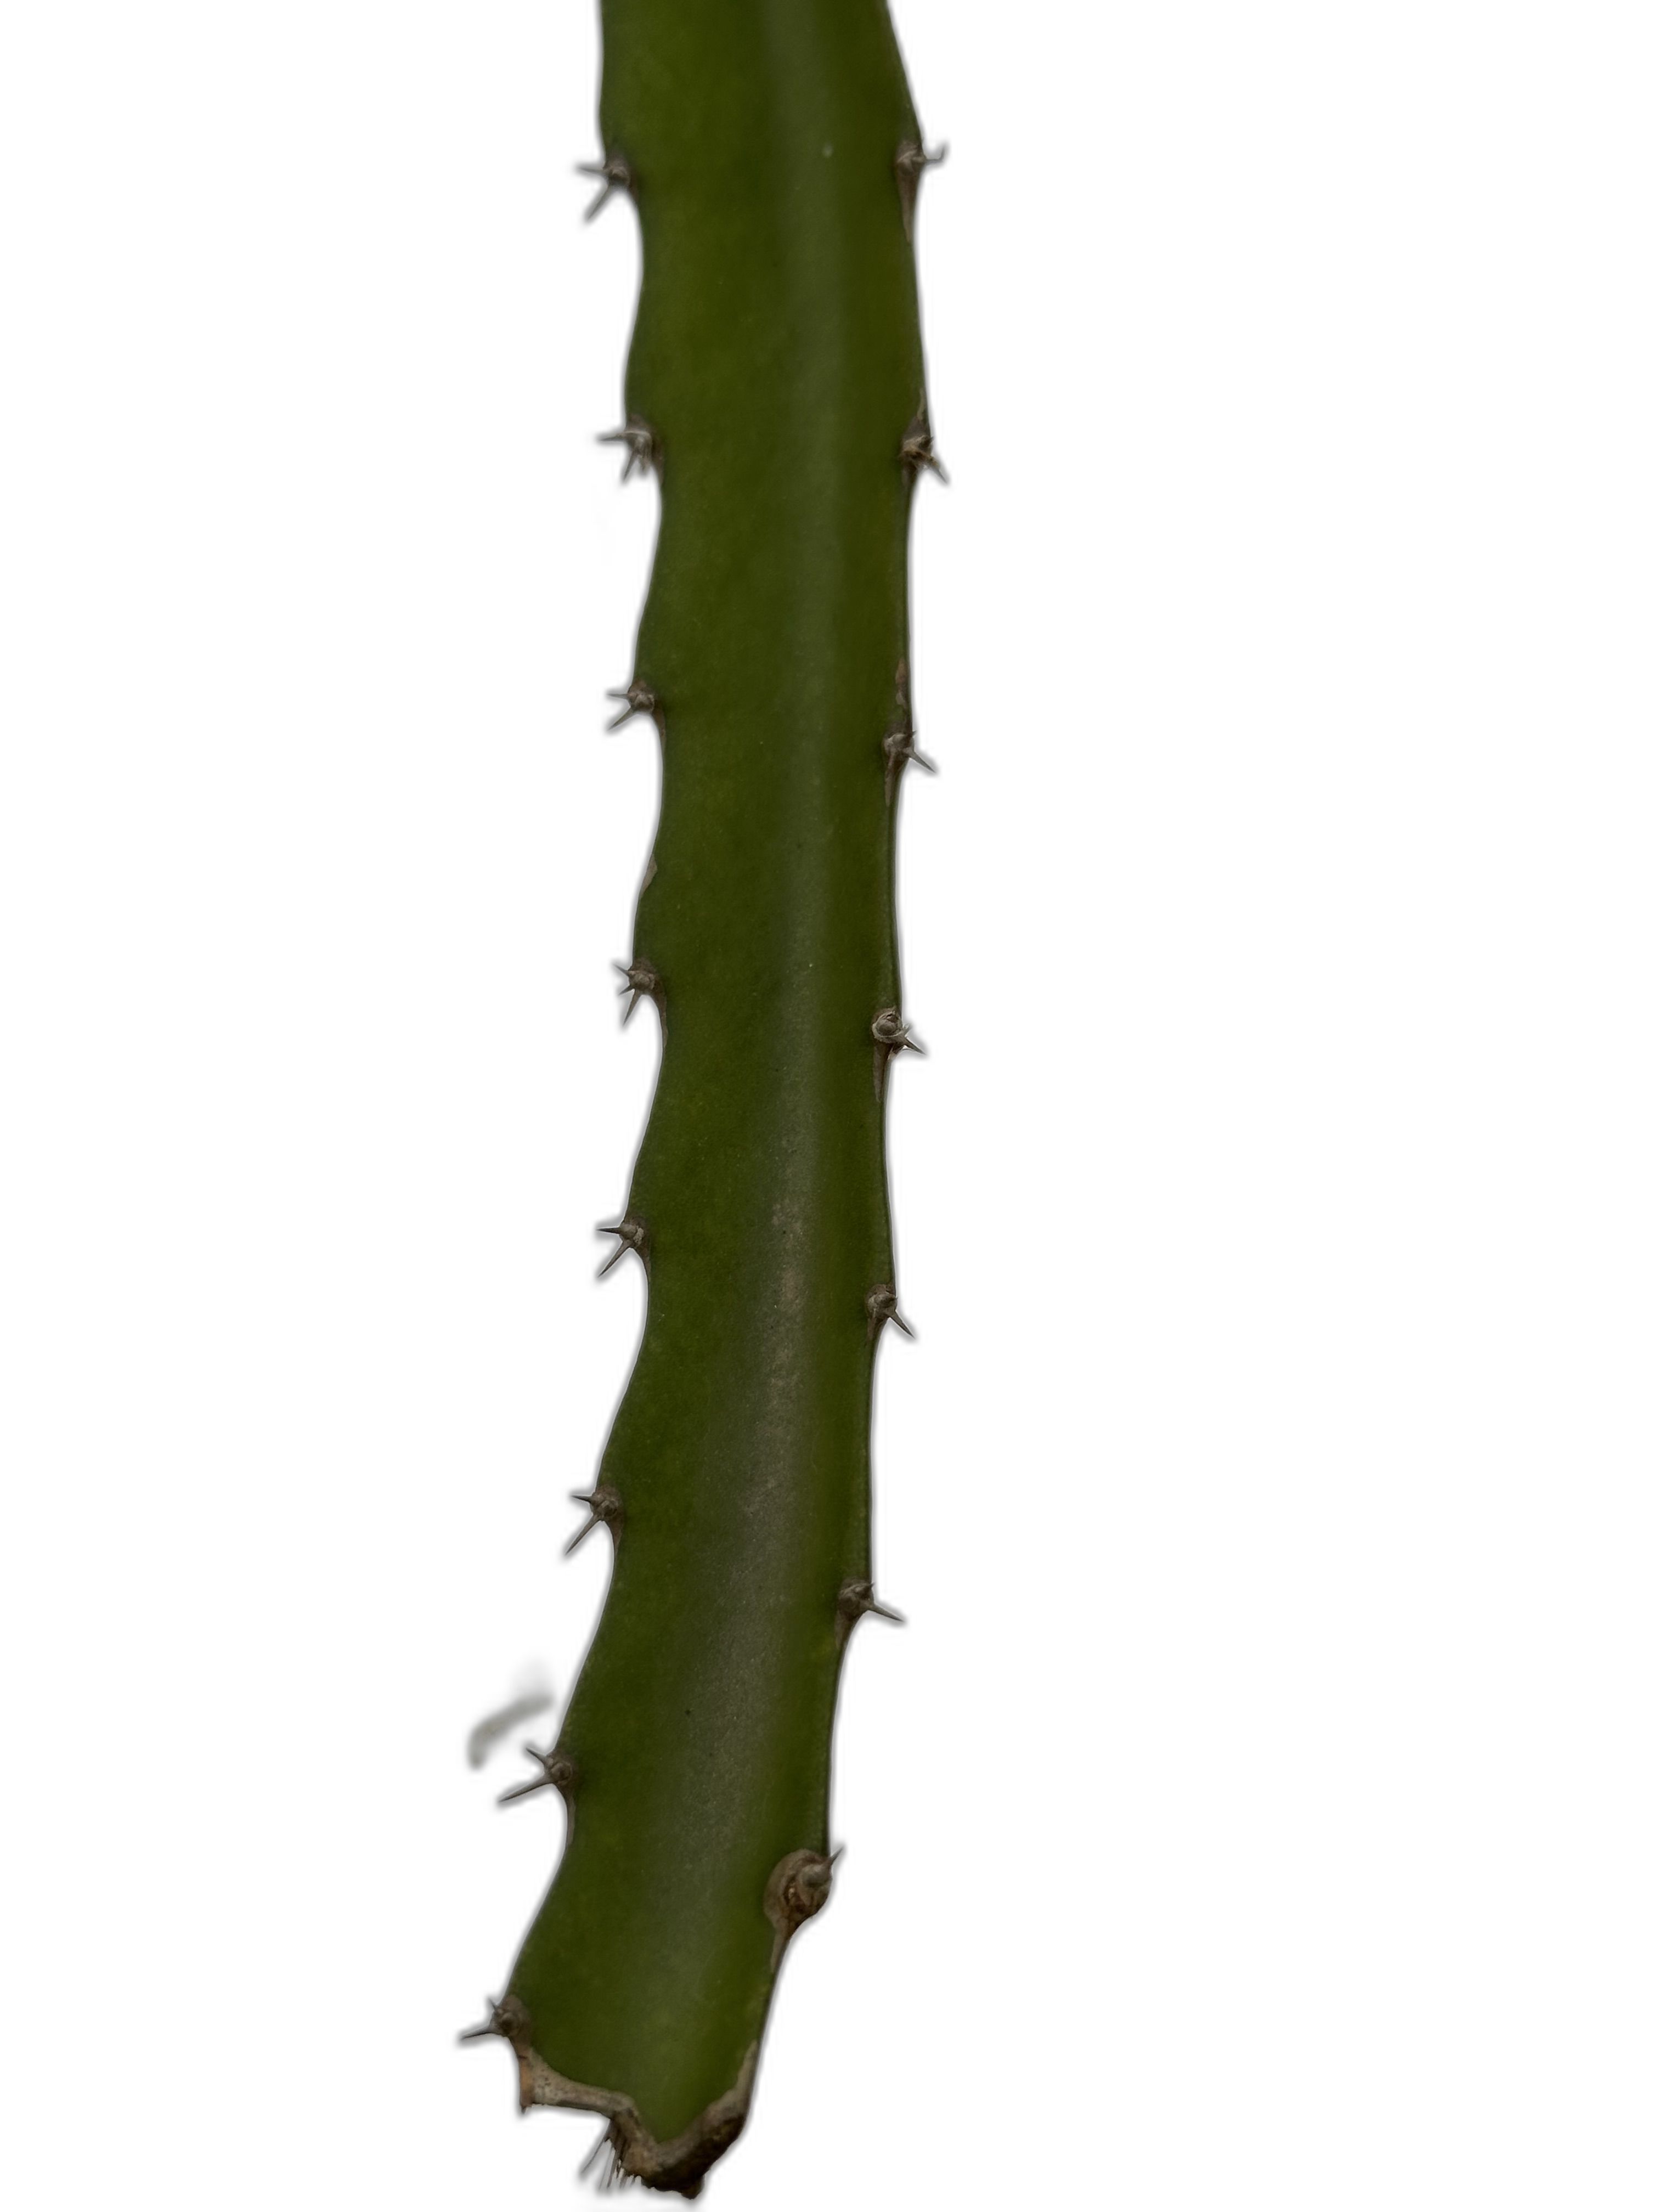
Label: Good leaf